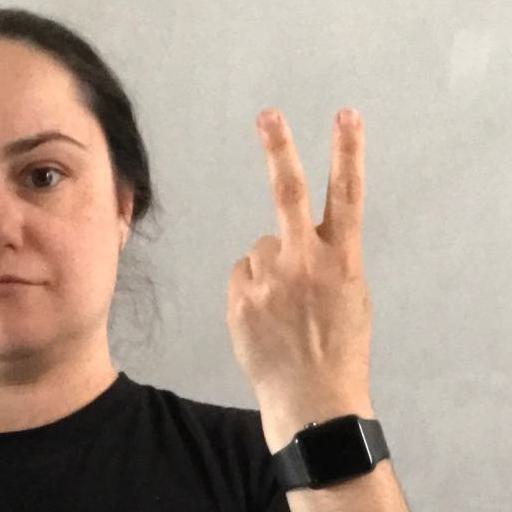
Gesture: peace_inverted